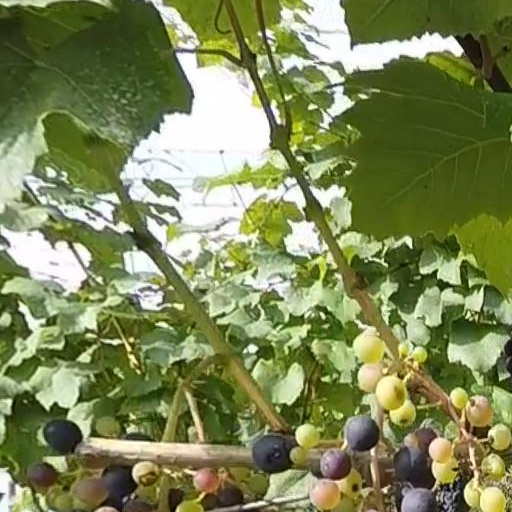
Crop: grape